Eagle Lock Company

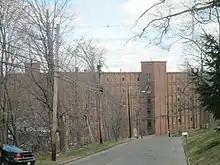
The only building of Eagle Lock Company that was not altered after the fire of 1975.

The Eagle Lock Company (established 1833) was, at one time, the largest trunk and cabinet lock maker in the world. It was based in Terryville, Connecticut. The Eagle Lock Company was at the forefront of padlock security at the time.